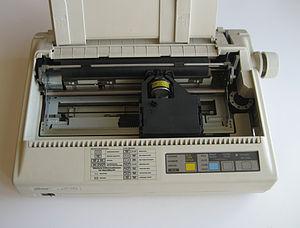
Une imprimante est un engin permettant d'obtenir un document sur papier à partir d'un modèle informatique du document. Par exemple, un texte écrit via un logiciel de traitement de texte sur ordinateur pourra être imprimé pour en obtenir une version papier.